Arkaroola

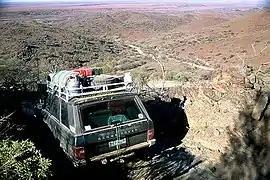
4WD Touring on the Echo Camp Backtrack- Arkaroola

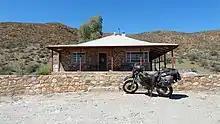
Typical lodgings

There are self-drive and organised tour tracks for 2-wheel drives and 4-wheel drives, ranging from beginner to advanced in difficulty.